Hermon F. Titus

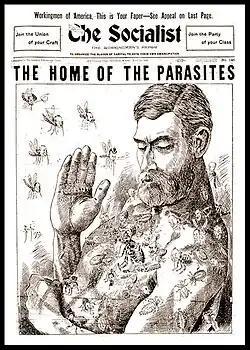
Titus's weekly, "The Socialist," was an organizing tool for left-wing dissidents in the Socialist Party.

Toward the end of the 1890s, Titus was exposed to the ideas of Laurence Gronlund through the Fabian Society of Seattle and began to take an active interest in the ideas of municipal reform. Titus helped to draft a new city charter for Seattle and formed a Citizens' Non-Partisan League in 1900 to attempt to end the monopoly power wielded by the Seattle Electric Company. It was around this time that Titus was exposed to Marxist ideas for the first time. He became involved in a strike of Seattle telephone operators, attempting to win support for a proposed general strike from the Western Central Labor Union, but without success.